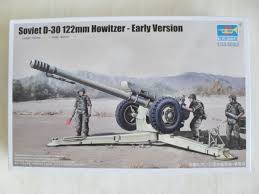
Label: Self Propelled Artillery